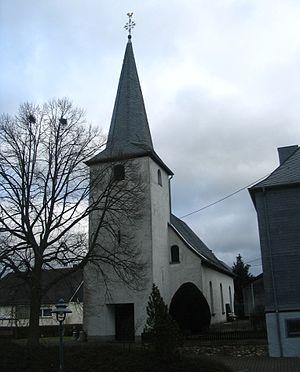
Uhler est une municipalité du Verbandsgemeinde Kastellaun, dans l'arrondissement de Rhin-Hunsrück, en Rhénanie-Palatinat, dans l'ouest de l'Allemagne.